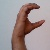
The image shows a hand gesture representing the letter 'C' in Indian Sign Language.